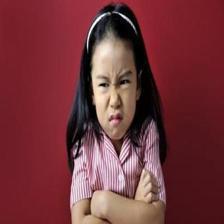
Image emotion (VAD): valence: -0.6, arousal: -0.4, dominance: -0.2
Candidate emotion words:
humorous — valence: 0.812, arousal: 0.232, dominance: 0.33
cool — valence: 0.77, arousal: 0.08, dominance: 0.562
trusting — valence: 0.714, arousal: 0.016, dominance: 0.5
gloomy — valence: -0.786, arousal: -0.18, dominance: -0.426
Best matching emotion: gloomy